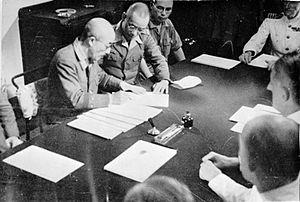
Le HMS Sussex est un croiseur lourd de classe County construit pour la Royal Navy à la fin des années 1920.